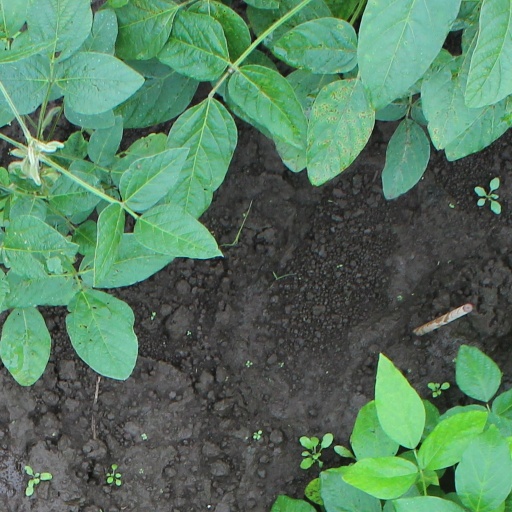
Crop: soybean